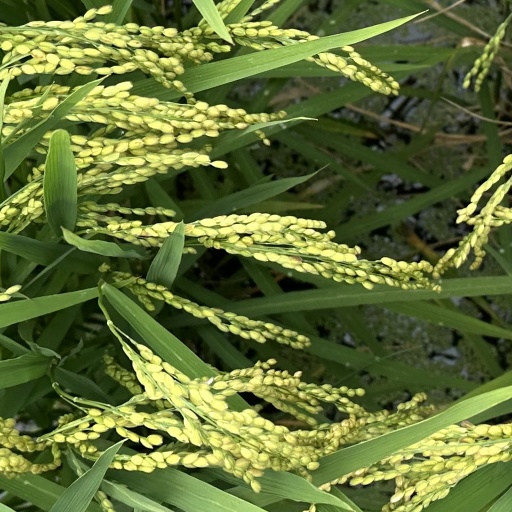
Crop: rice